Paul Laurence Dunbar

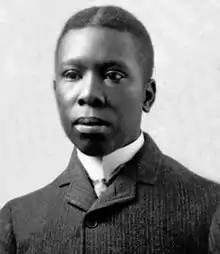
Dunbar, circa 1890

Paul Laurence Dunbar (June 27, 1872 – February 9, 1906) was an American poet, novelist, and short story writer of the late 19th and early 20th centuries. Born in Dayton, Ohio to parents who had been enslaved in Kentucky before the American Civil War, Dunbar began writing stories and verse when he was a child. He published his first poems at the age of 16 in a Dayton newspaper, and served as president of his high school's literary society.